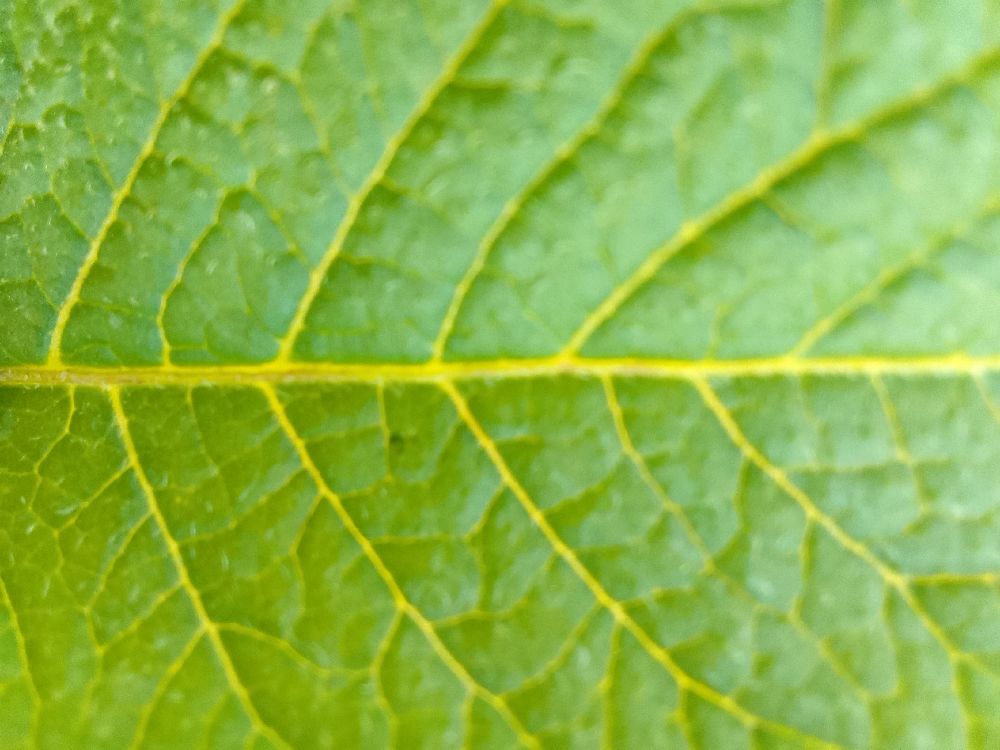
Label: Healthy